Soil liquefaction

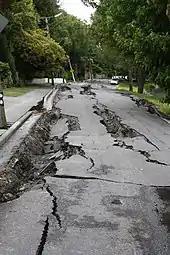
The effects of lateral spreading (River Road in Christchurch following the 2011 Christchurch earthquake)

The other common observation is land instability – cracking and movement of the ground down slope or towards unsupported margins of rivers, streams, or the coast. The failure of ground in this manner is called 'lateral spreading' and may occur on very shallow slopes with angles only 1 or 2 degrees from the horizontal.